Operation Overlord

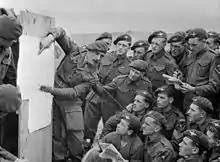
Men of the British 22nd Independent Parachute Company, 6th Airborne Division being briefed for the invasion, 4–5 June 1944

The invasion planners specified a set of conditions regarding the timing of the invasion, deeming only a few days in each month suitable. A full moon was desirable, as it would provide illumination for aircraft pilots and have the highest tides. The Allies wanted to schedule the landings for shortly before dawn, midway between low and high tide, with the tide coming in. This would improve the visibility of obstacles the enemy had placed on the beach while minimising the amount of time the men had to spend exposed in the open. Specific criteria were also set for wind speed, visibility, and cloud cover. Eisenhower had tentatively selected 5 June as the date for the assault; however, on 4 June, conditions were clearly unsuitable for a landing, as high winds and heavy seas made it impossible to launch landing craft, and low clouds would prevent aircraft from finding their targets.